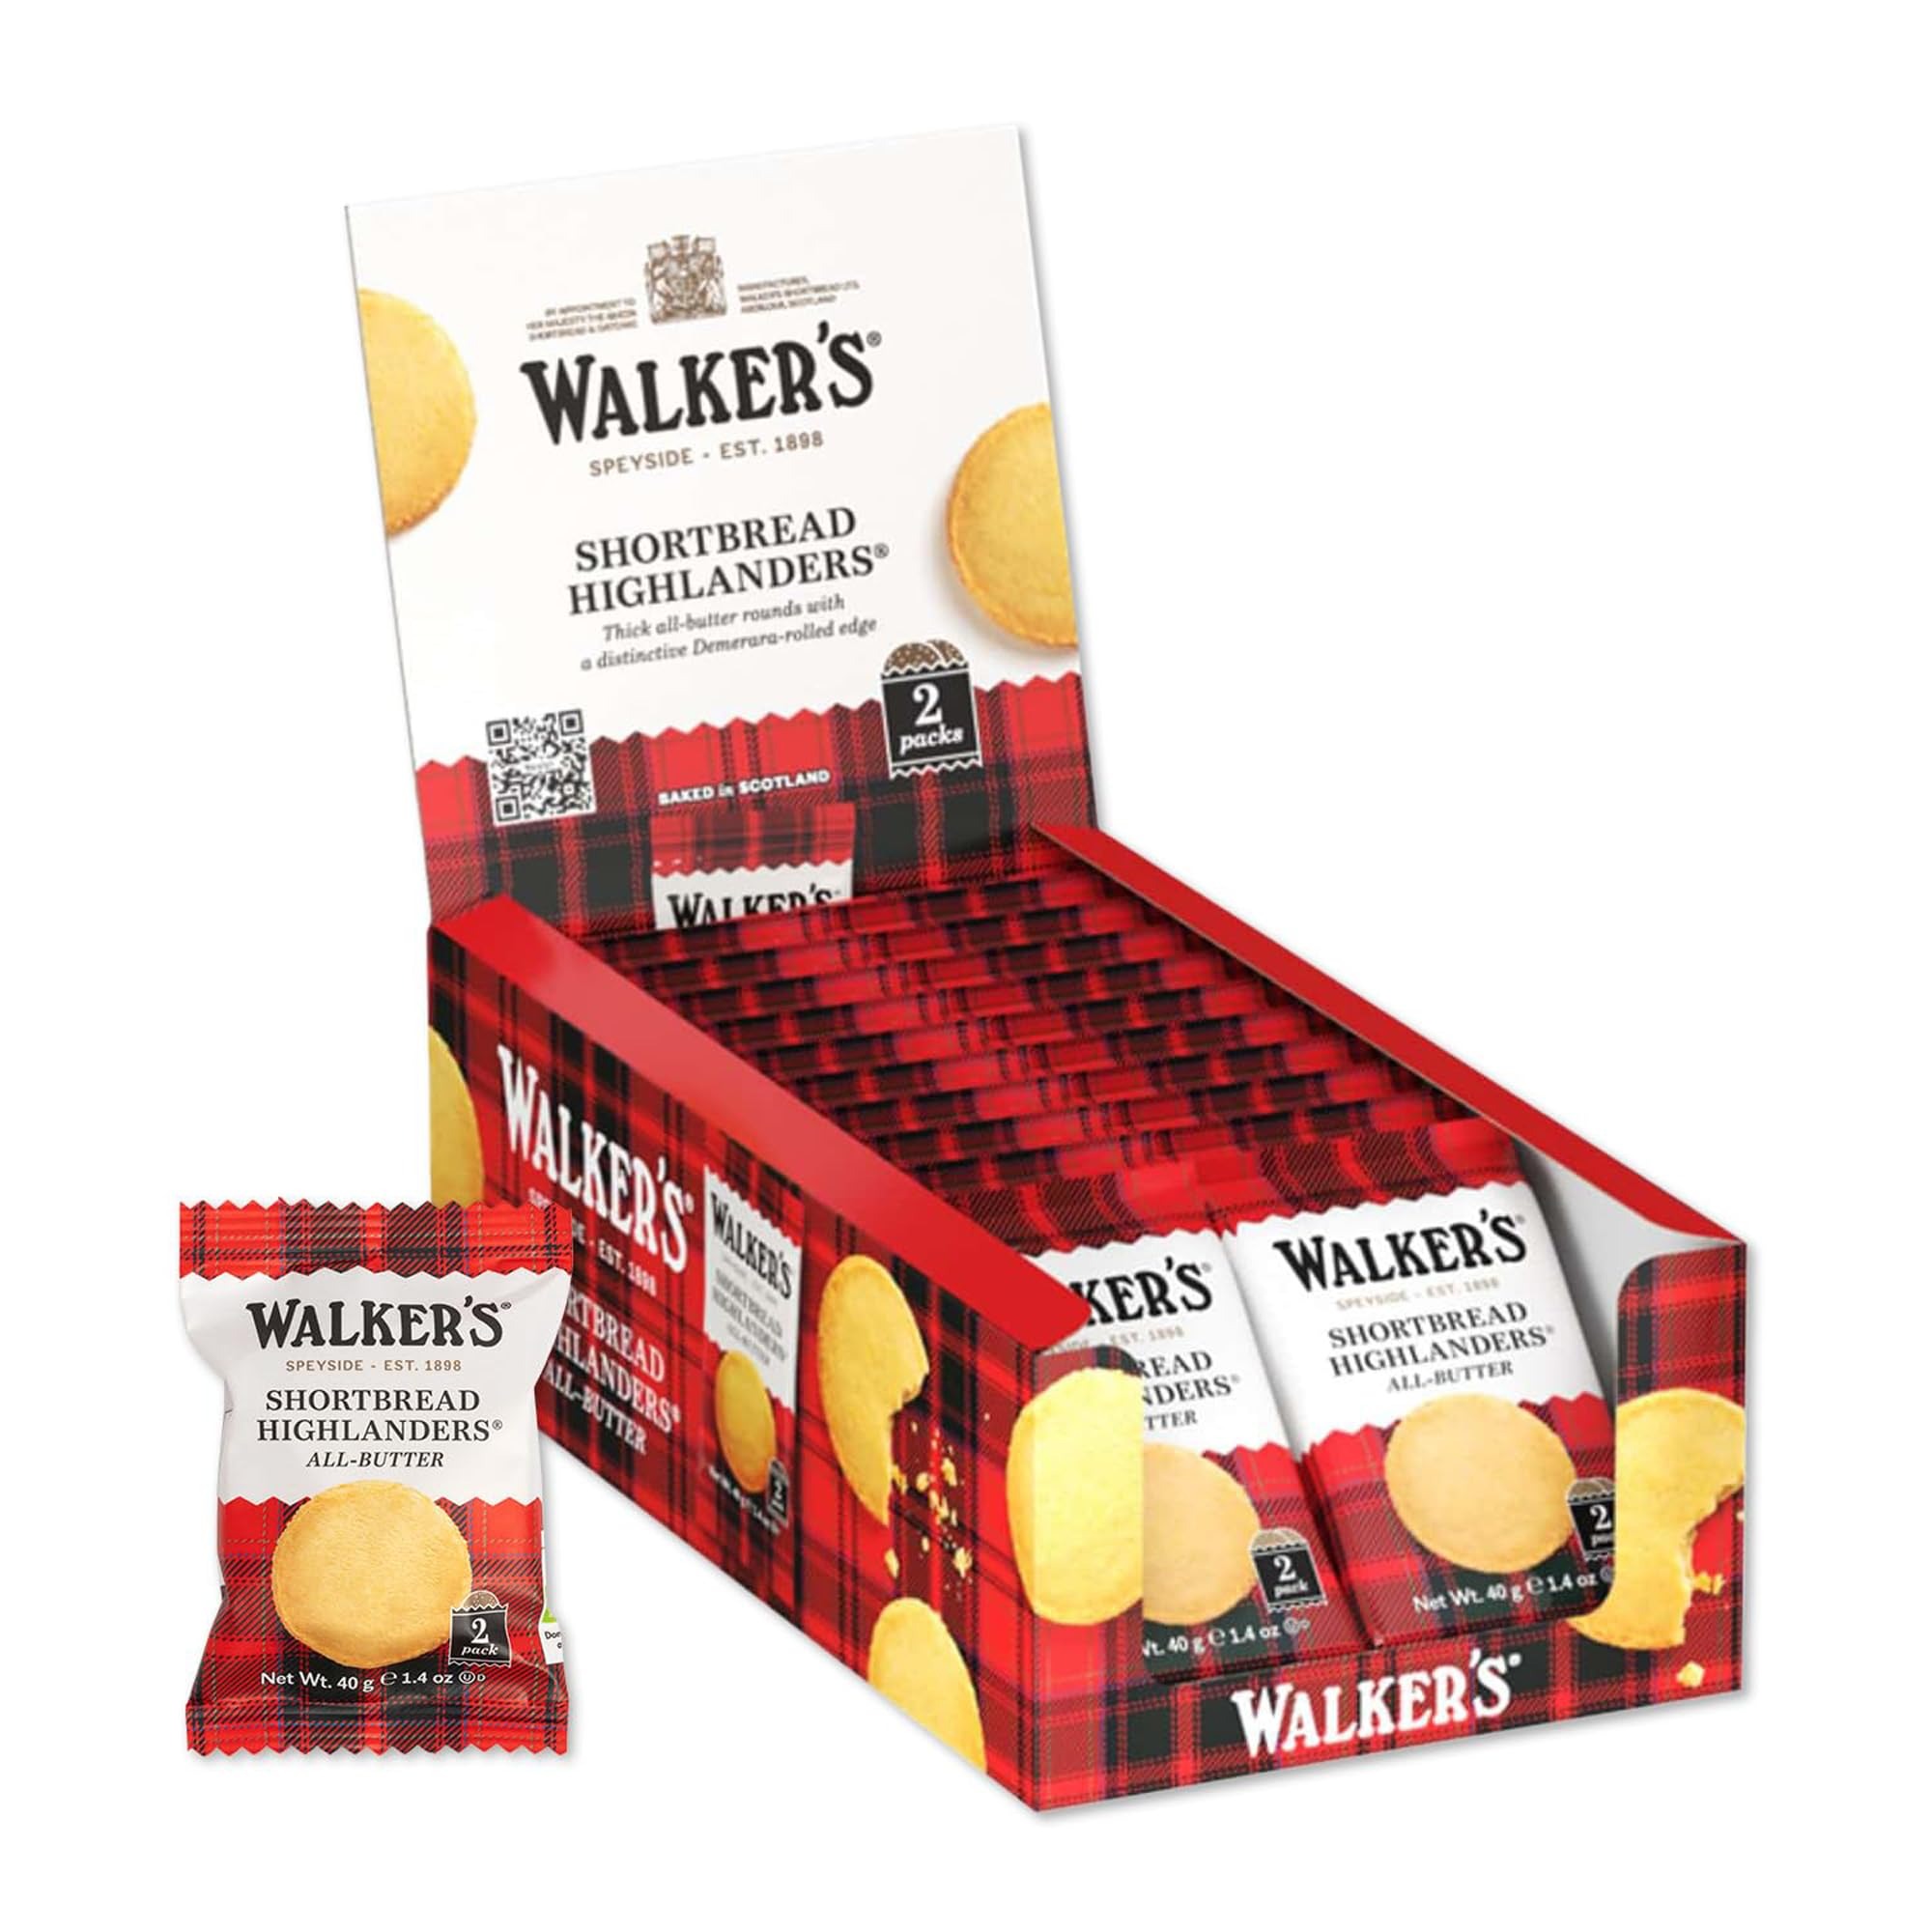
Item Name: Walker's Shortbread Highlanders, All-Butter Shortbread Cookies, Snack Pack, 1.4 Oz (Pack of 18)
Bullet Point 1: Sold as 24/BX.
Bullet Point 2: Premium-quality, pure butter shortbread cookies. Packaged in convenient snack packs to ensure freshness.
Bullet Point 3: Two cookies per pack.
Value: 25.2
Unit: Ounce

Price: 26.99